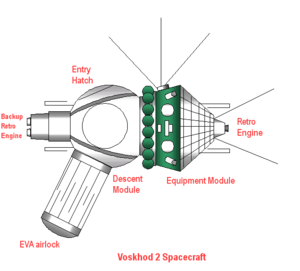
Alexeï Arkhipovitch Leonov, né le 30 mai 1934 à Listvianka et mort le 11 octobre 2019 à Moscou, est un cosmonaute soviétique.
Voskhod 2, la huitième mission spatiale soviétique et la deuxième du programme Voskhod, se déroule les 18 et 19 mars 1965.